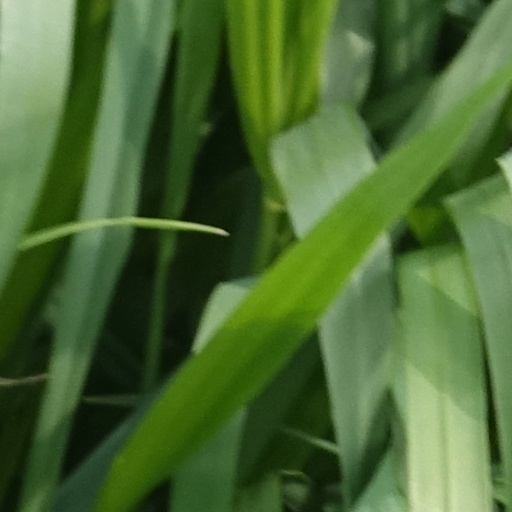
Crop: wheat